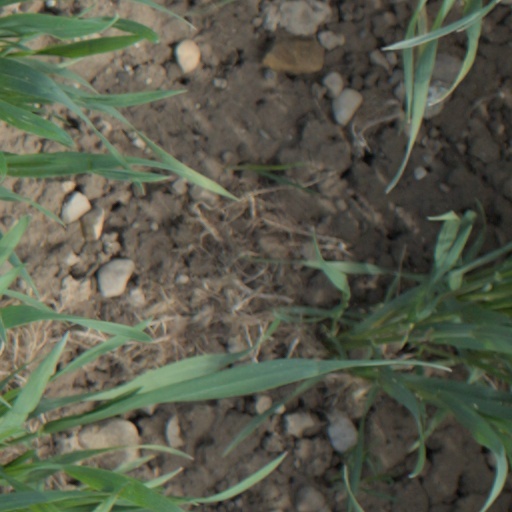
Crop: wheat